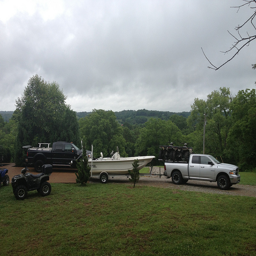
There is a truck pulling a boat on the road.
A truck is pulling a boat in a lush green area.
A truck pulling a boat and an all terain vehicle
A yard with boat attached to the truck and four wheeler parked
Two trucks, one pulling a boat on a trailer, and an ATV are parked on a road.